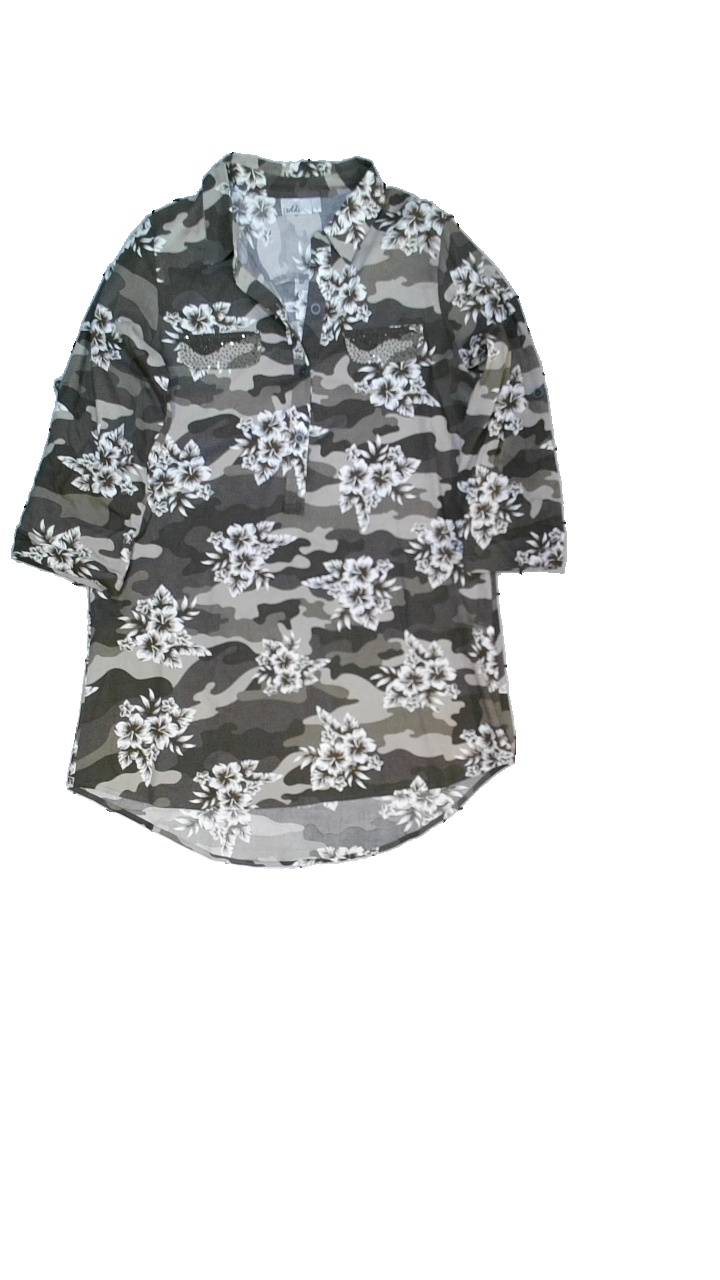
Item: Dress (Ladies)
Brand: Isolde
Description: Blommig klänning med paljetter
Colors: Brown, Beige, White
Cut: V-collar
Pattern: Floral print
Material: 100% viskos
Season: All
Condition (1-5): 5
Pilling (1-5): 5
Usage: Reuse
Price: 100-150